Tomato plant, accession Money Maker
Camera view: tilt-top (135 deg); turntable rotation: 300 degrees
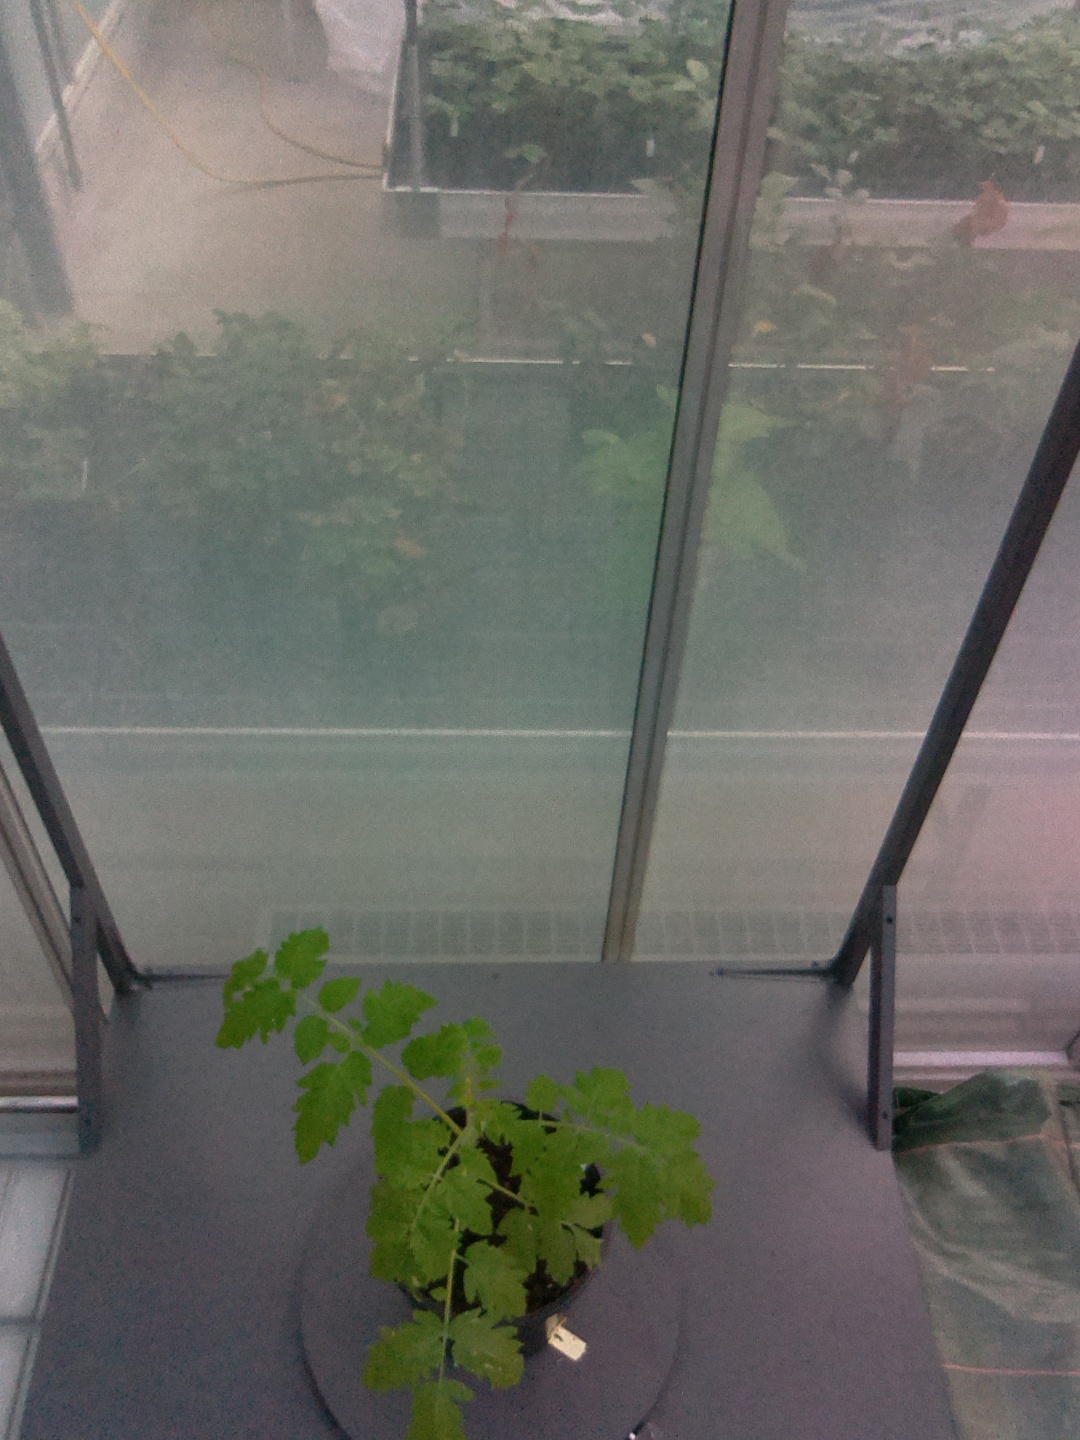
BBCH growth stage 13: 6 of true leaves visible